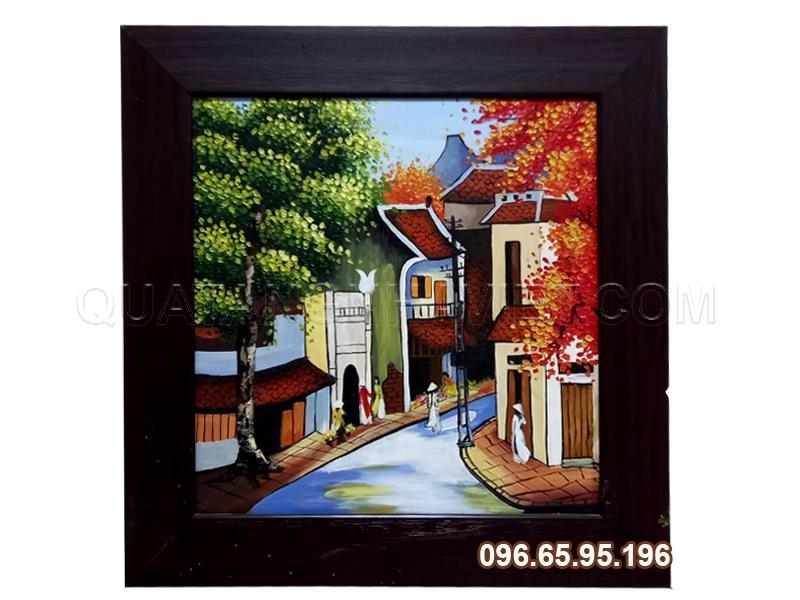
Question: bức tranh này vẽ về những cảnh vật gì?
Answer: bức tranh vẽ về một góc phố, với những bạn nữ mặc áo dài đang đi dạo trên phố